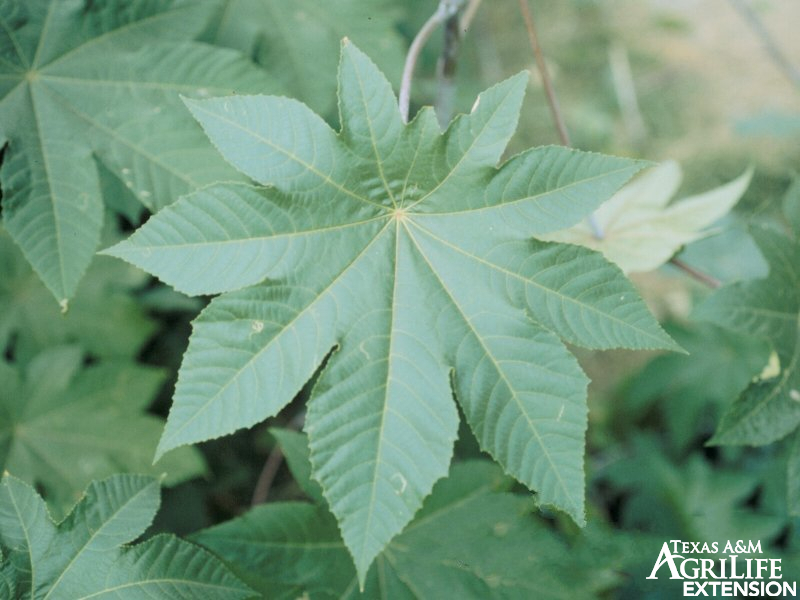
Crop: unknown
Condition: bean